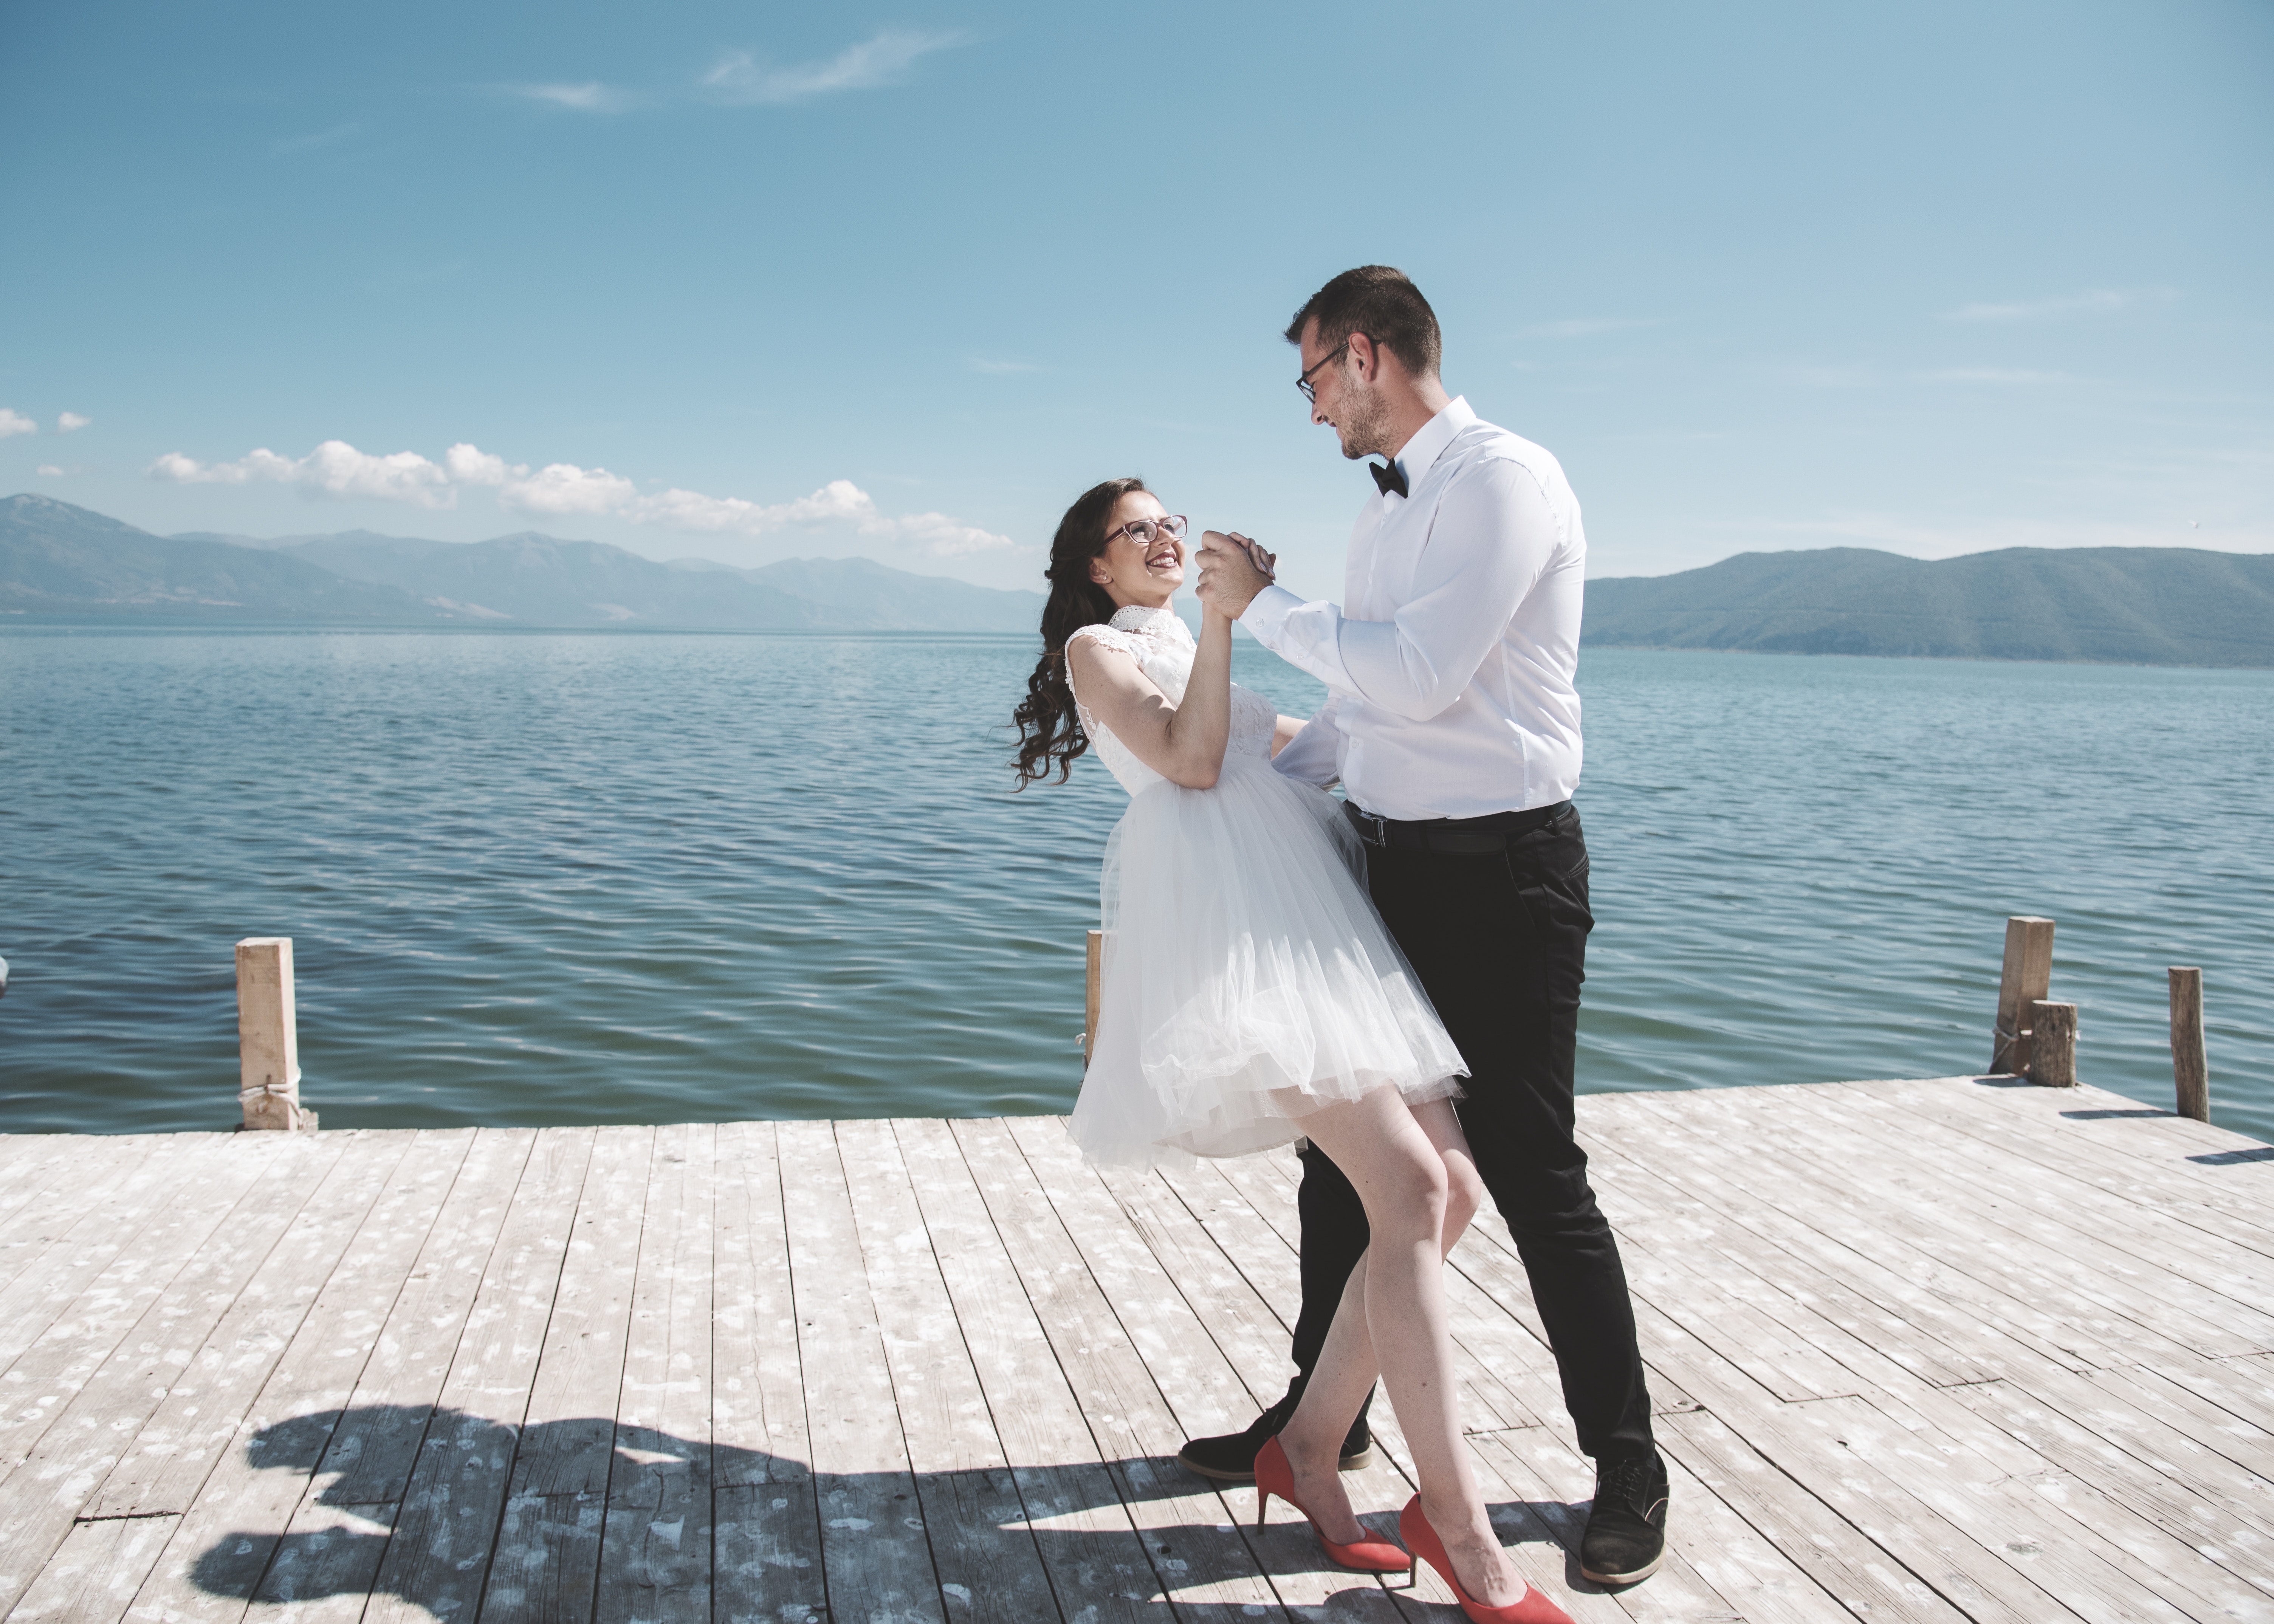
photograph, wedding dress, dress, ceremony, bride, bridal clothing, honeymoon, wedding, romance, sky, photography, event, happy, fun, gown, vacation, love, marriage, suit, leisure, gesture, flash photography, lake